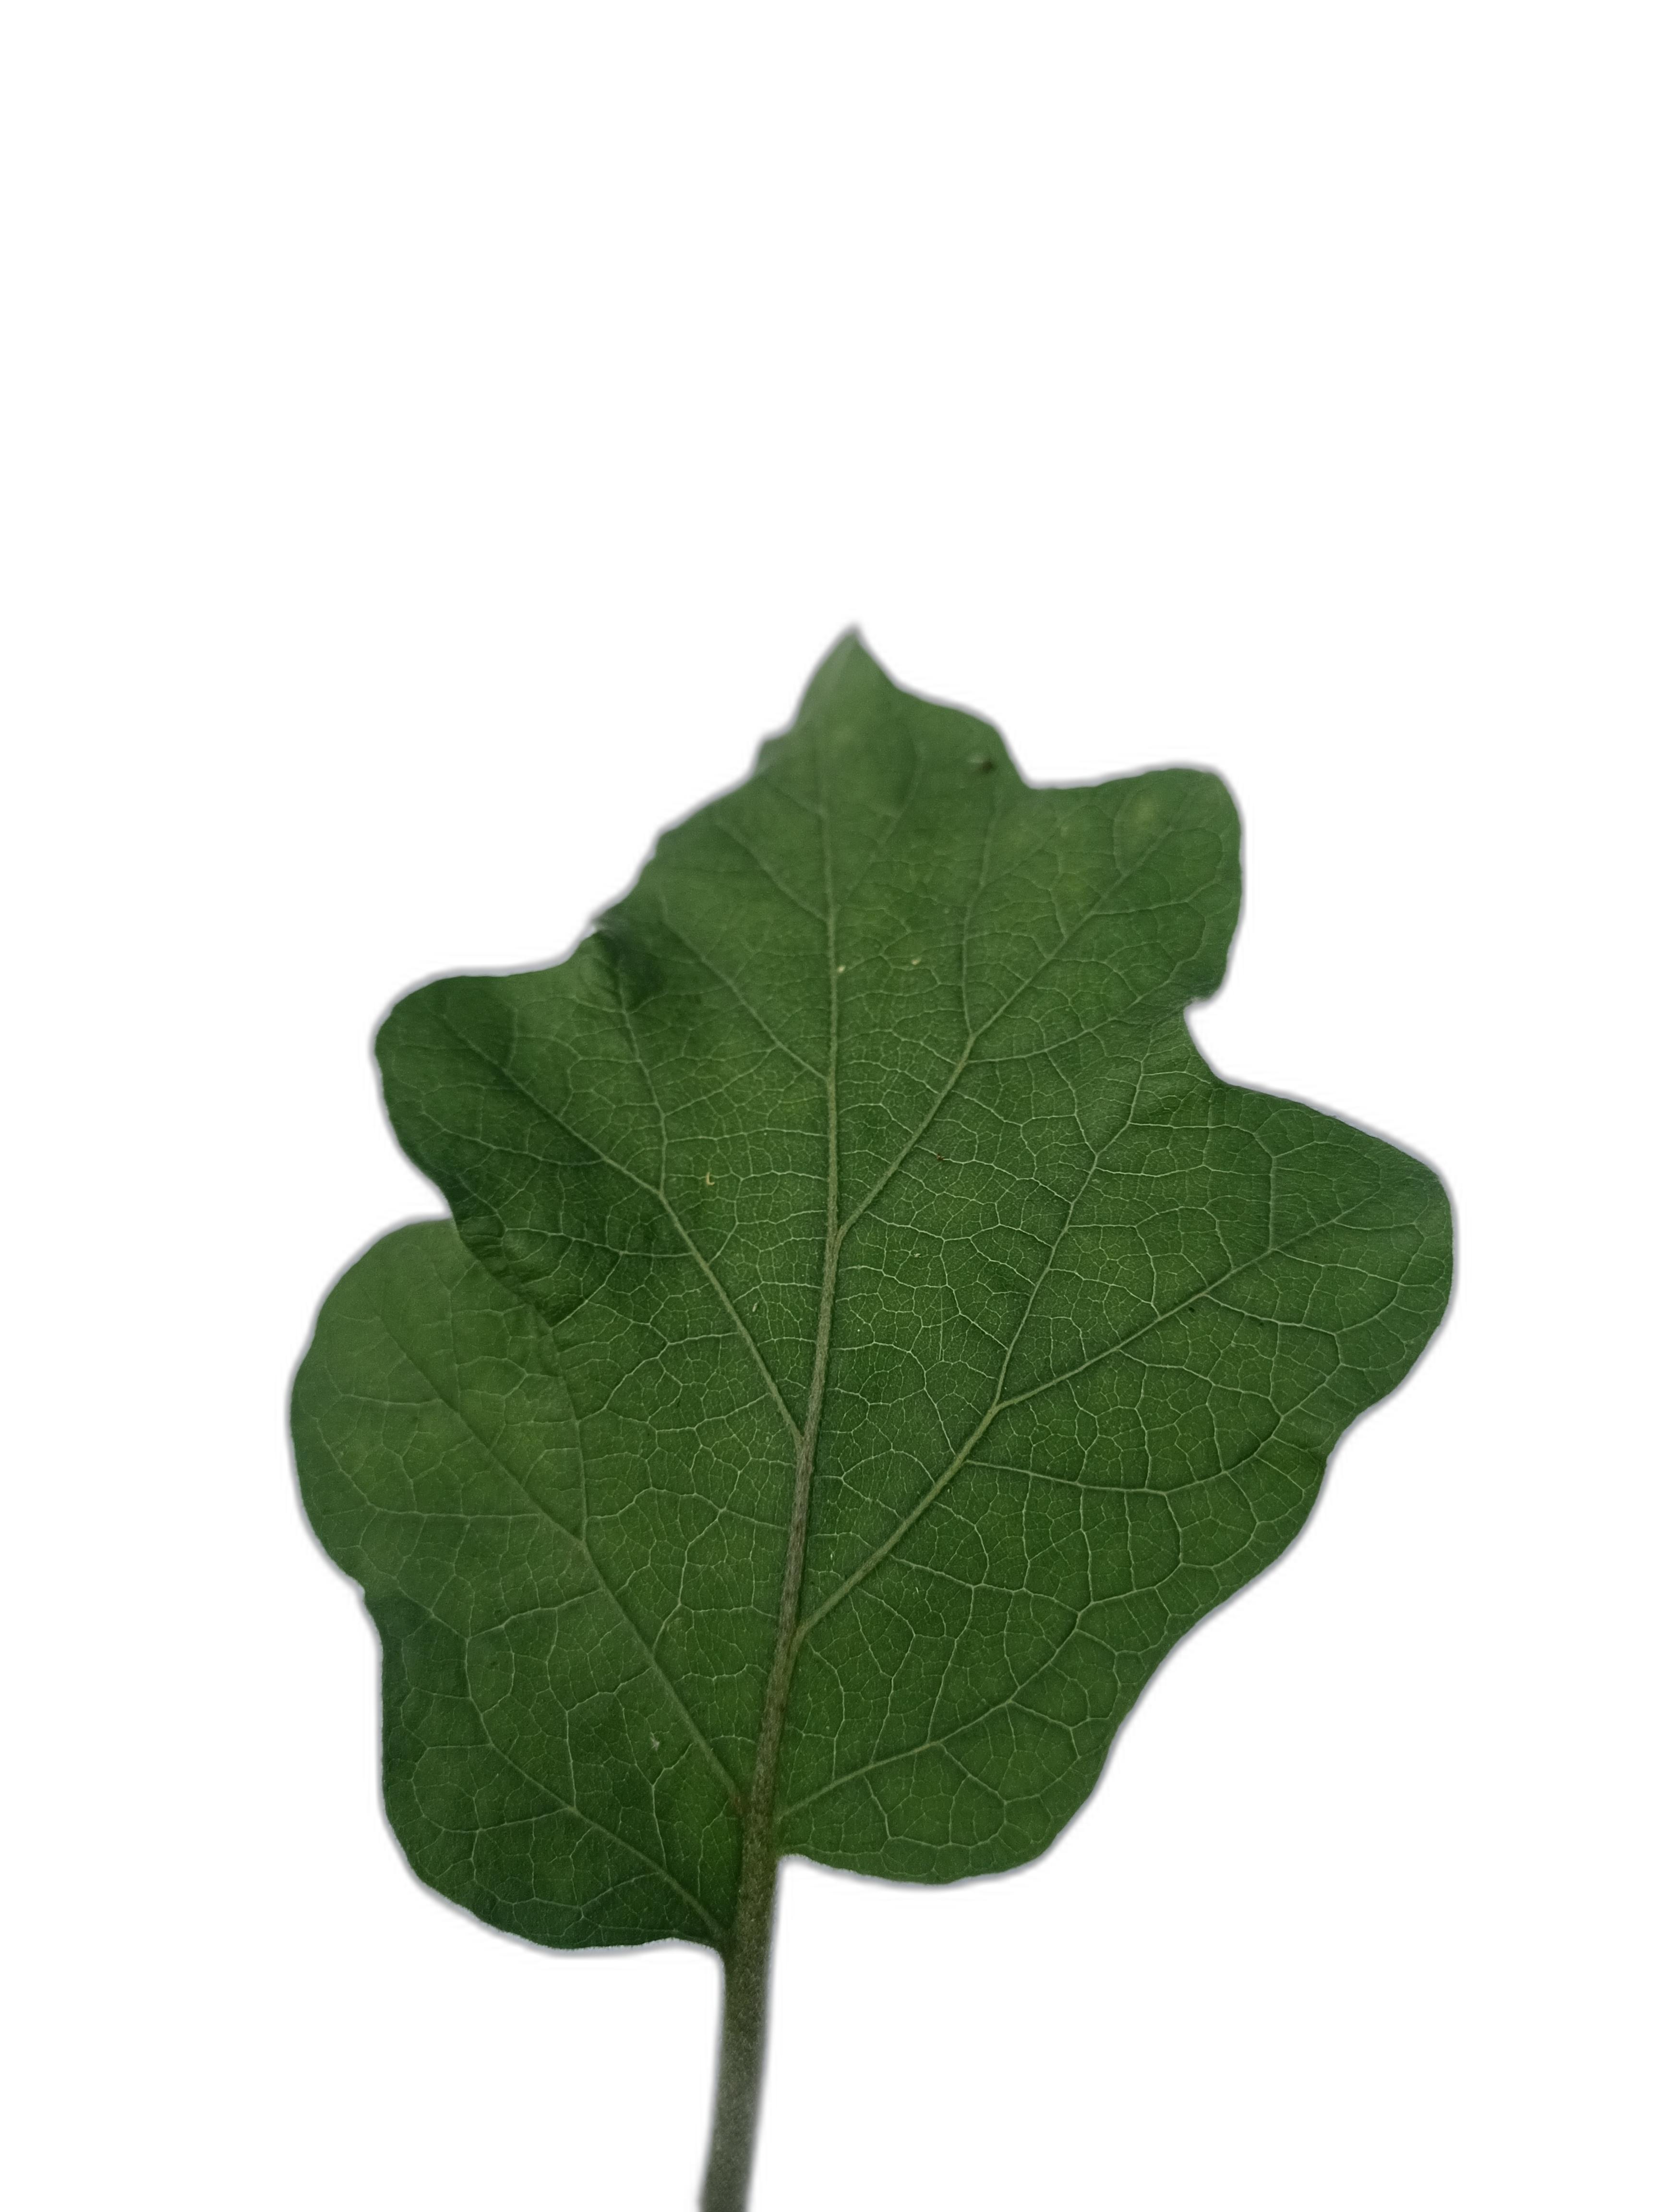
Label: Healthy Leaf